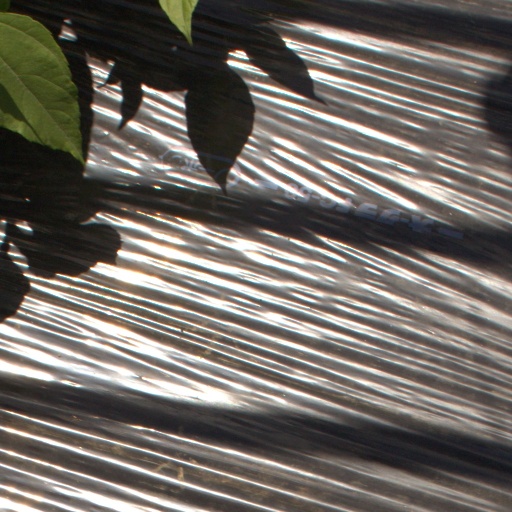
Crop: Jerusalem artichoke